Gerald Bard Tjoflat

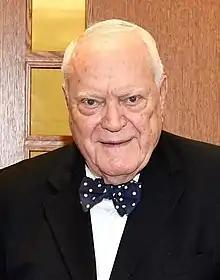
Tjoflat in 2022

Gerald Bard Tjoflat (born December 6, 1929) is an American lawyer and jurist serving as a Senior United States circuit judge of the U.S. Court of Appeals for the Eleventh Circuit. He was appointed in 1975 by President Gerald Ford. He previously served as a U.S. district judge on the U.S. District Court for the Middle District of Florida from 1970 to 1975 and as a state court judge on the Fourth Judicial Circuit of Florida from 1968 to 1970.